Charenton Metro-Viaduct

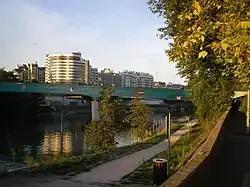
The viaduct as seen from Maisons-Alfort in 2013, after its renovation.

The Charenton Metro-Viaduct is a railroad girder bridge located in the French department of Val-de-Marne in the Île-de-France region. It links the communes of Charenton-le-Pont and Maisons-Alfort, crossing the Marne river, as well as the A4 autoroute and 103 departmental road. First put into operation in 1970, the viaduct is used by trains on line 8 of the Paris metro.